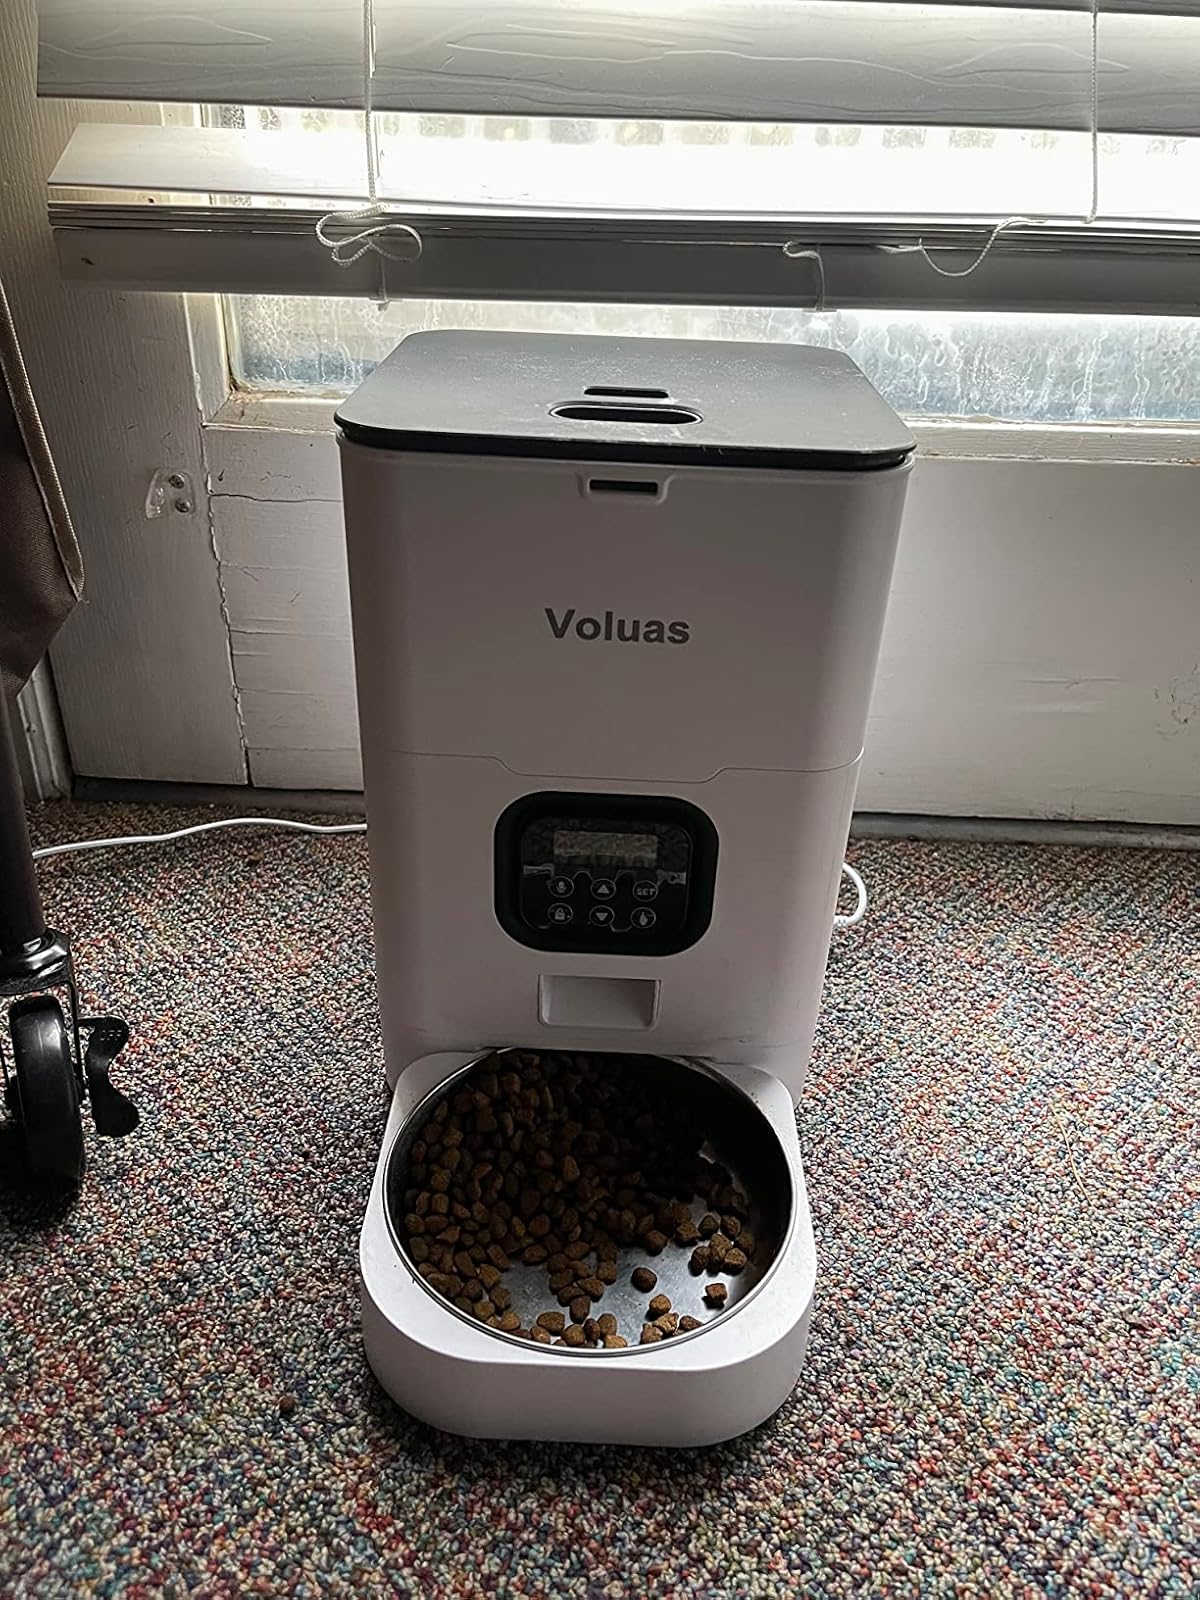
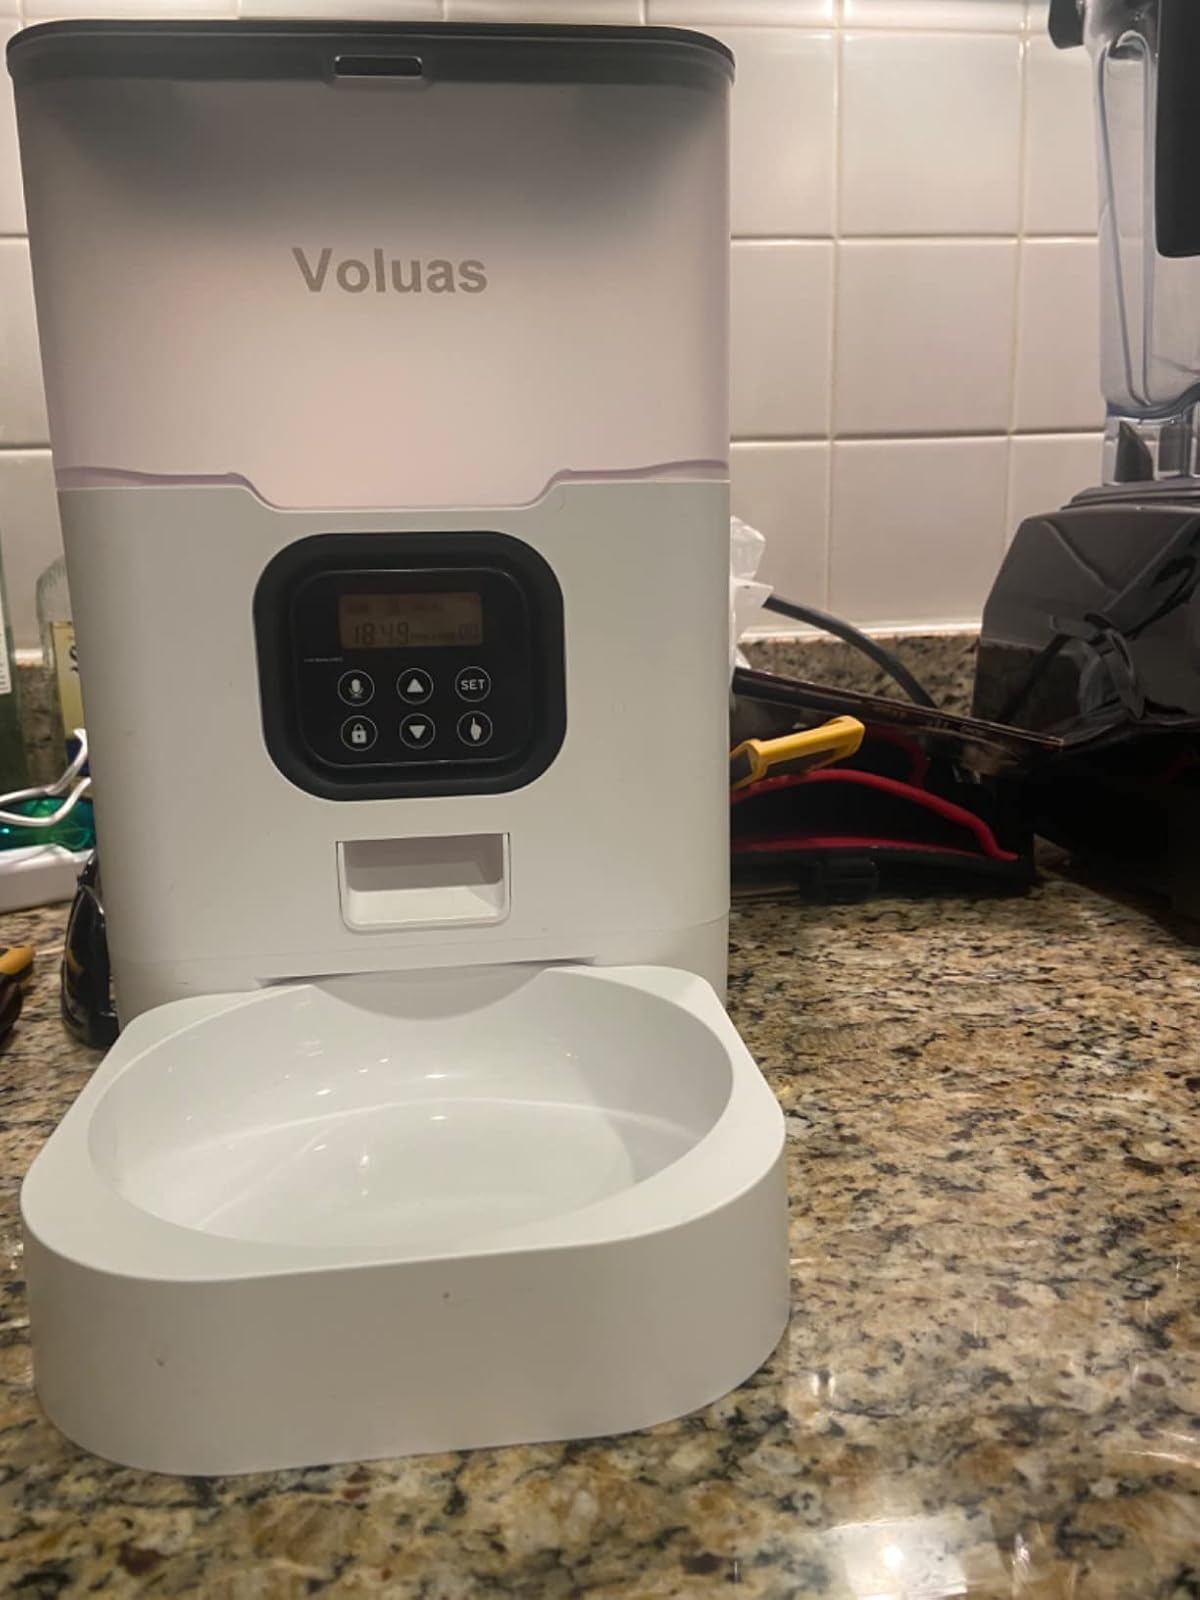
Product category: items_feeder
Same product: no